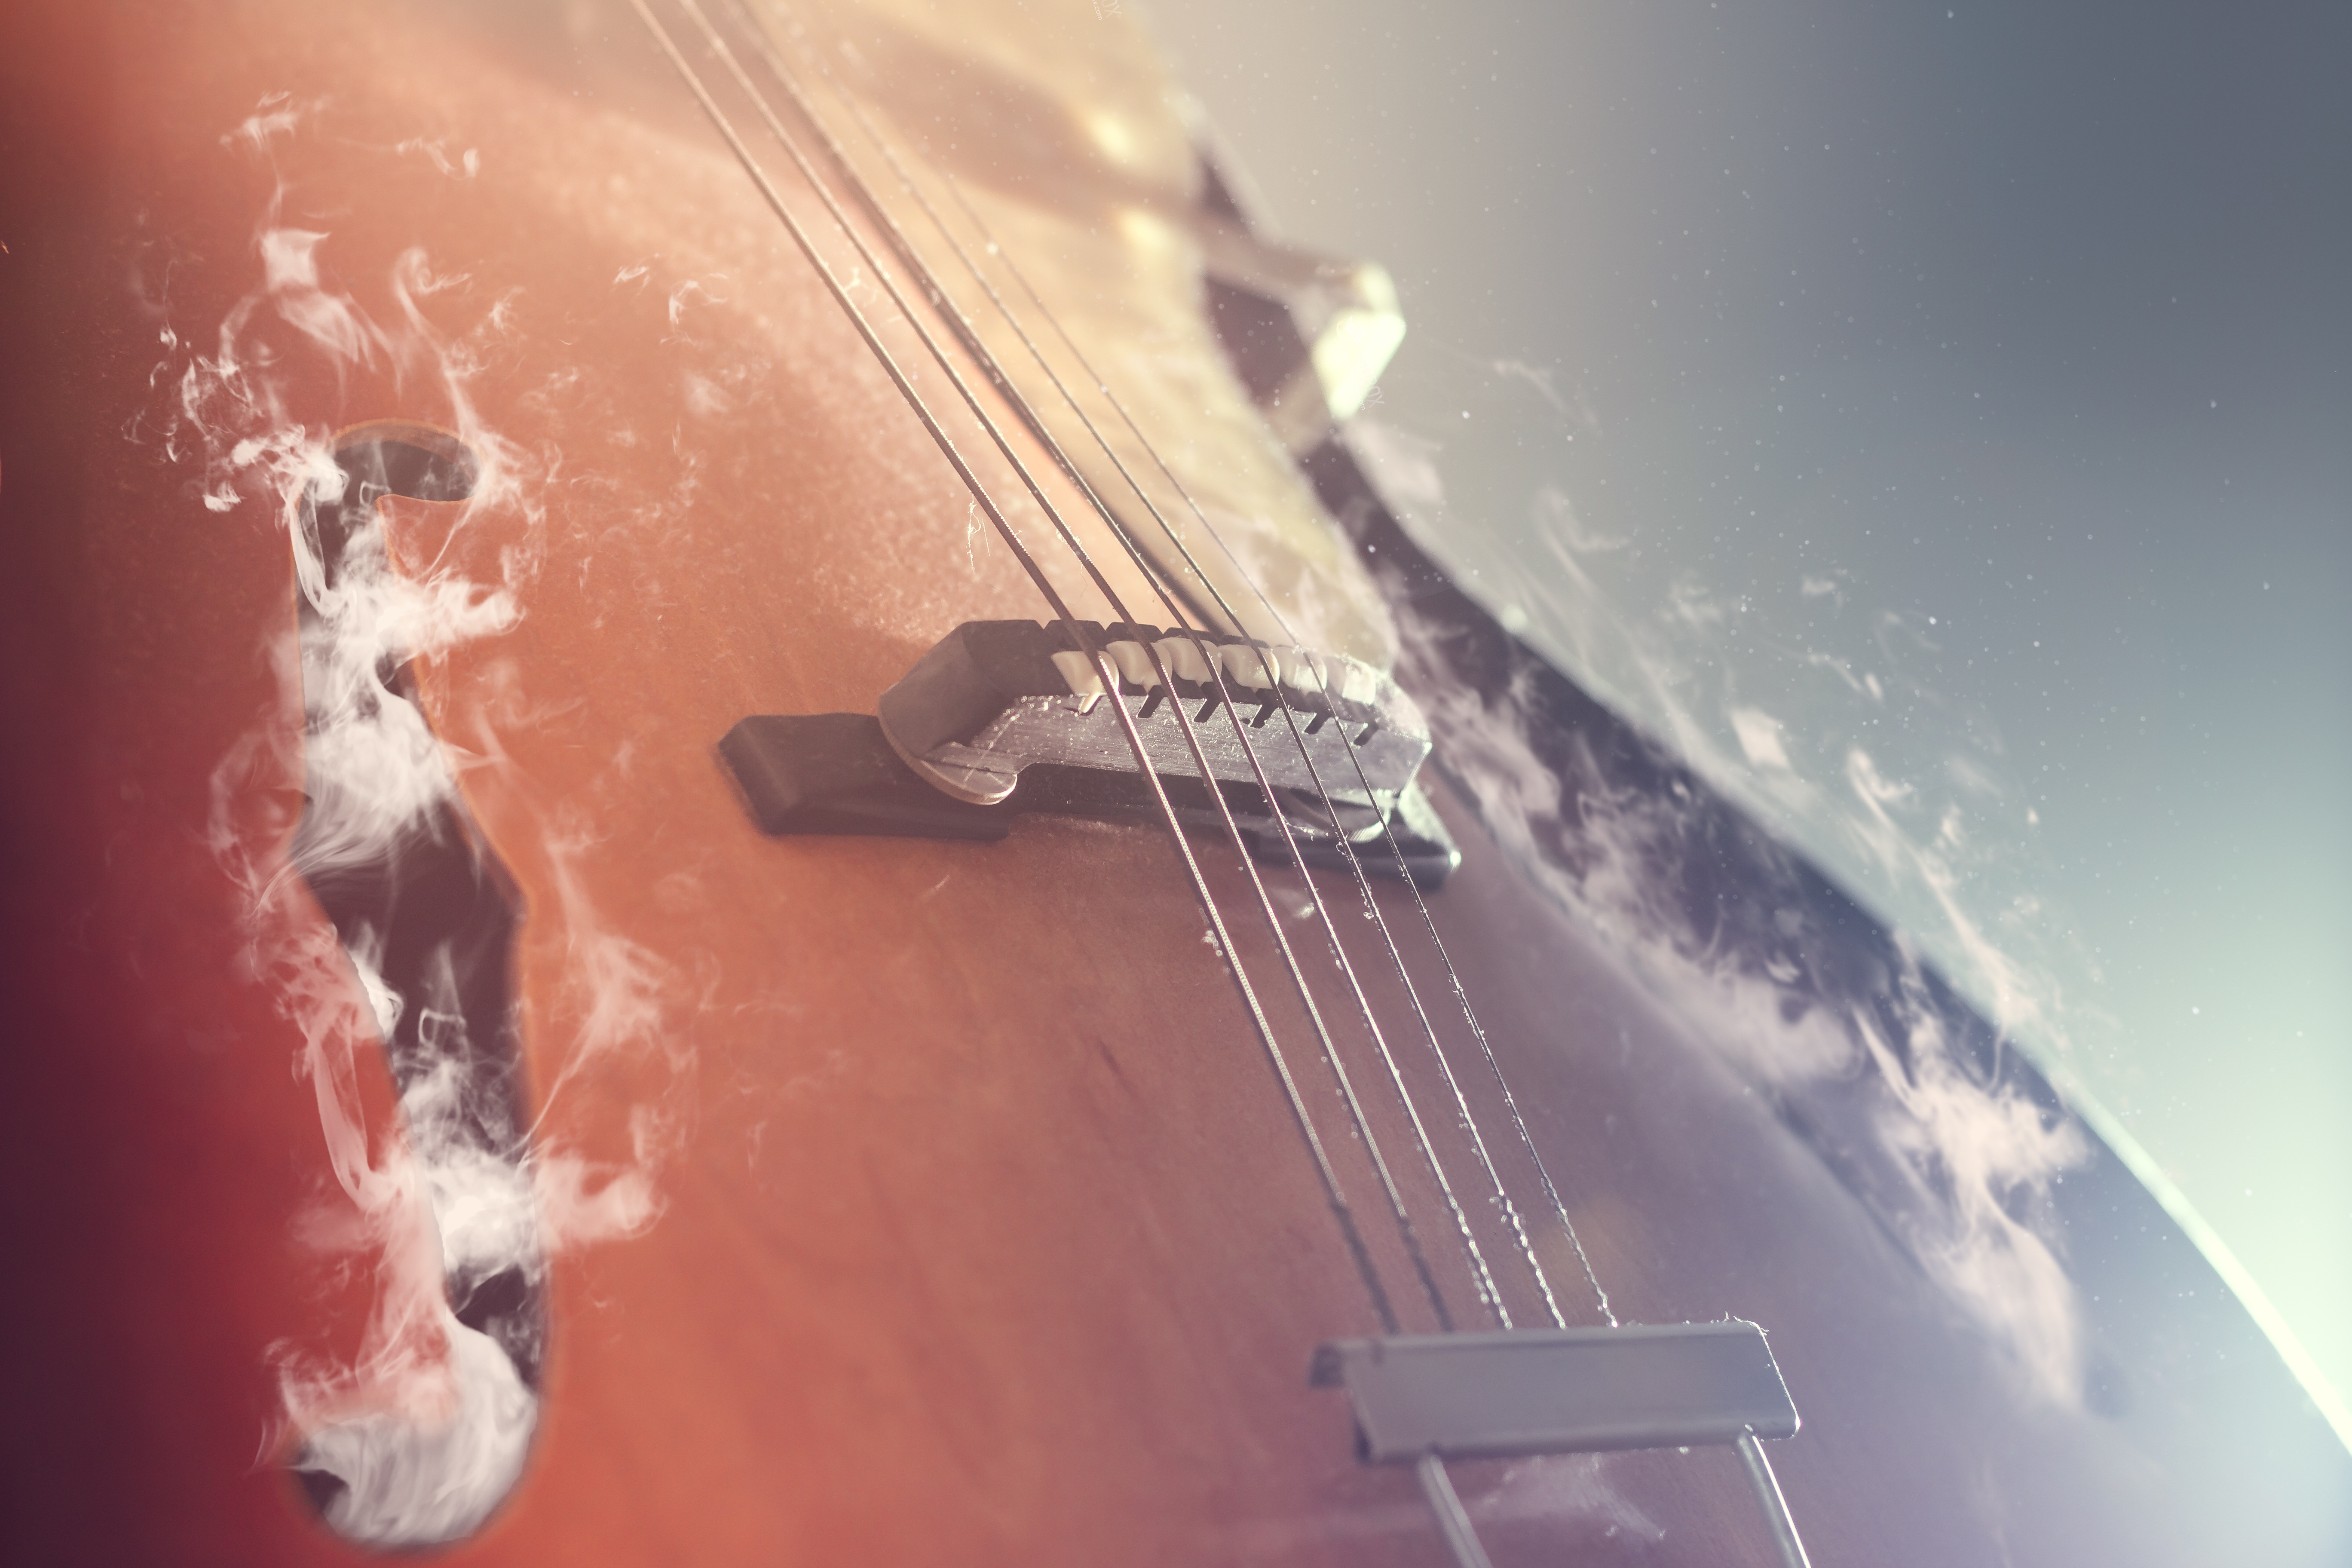
music, wing, photography, vintage, sunlight, guitar, acoustic guitar, smoke, red, instrument, acoustic, musical instrument, close up, strings, sound holes, string instrument, atmosphere of earth, plucked string instruments